Question: Please indicate a possible affordance area of the bench that can be used for sitting
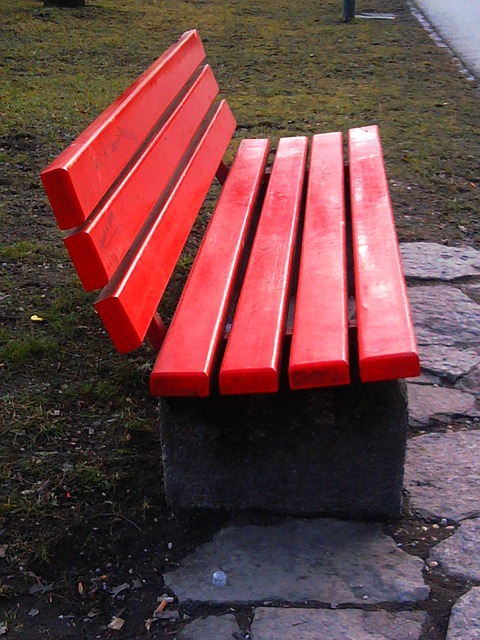
Answer: [148.069, 123.579, 418.336, 397.865]